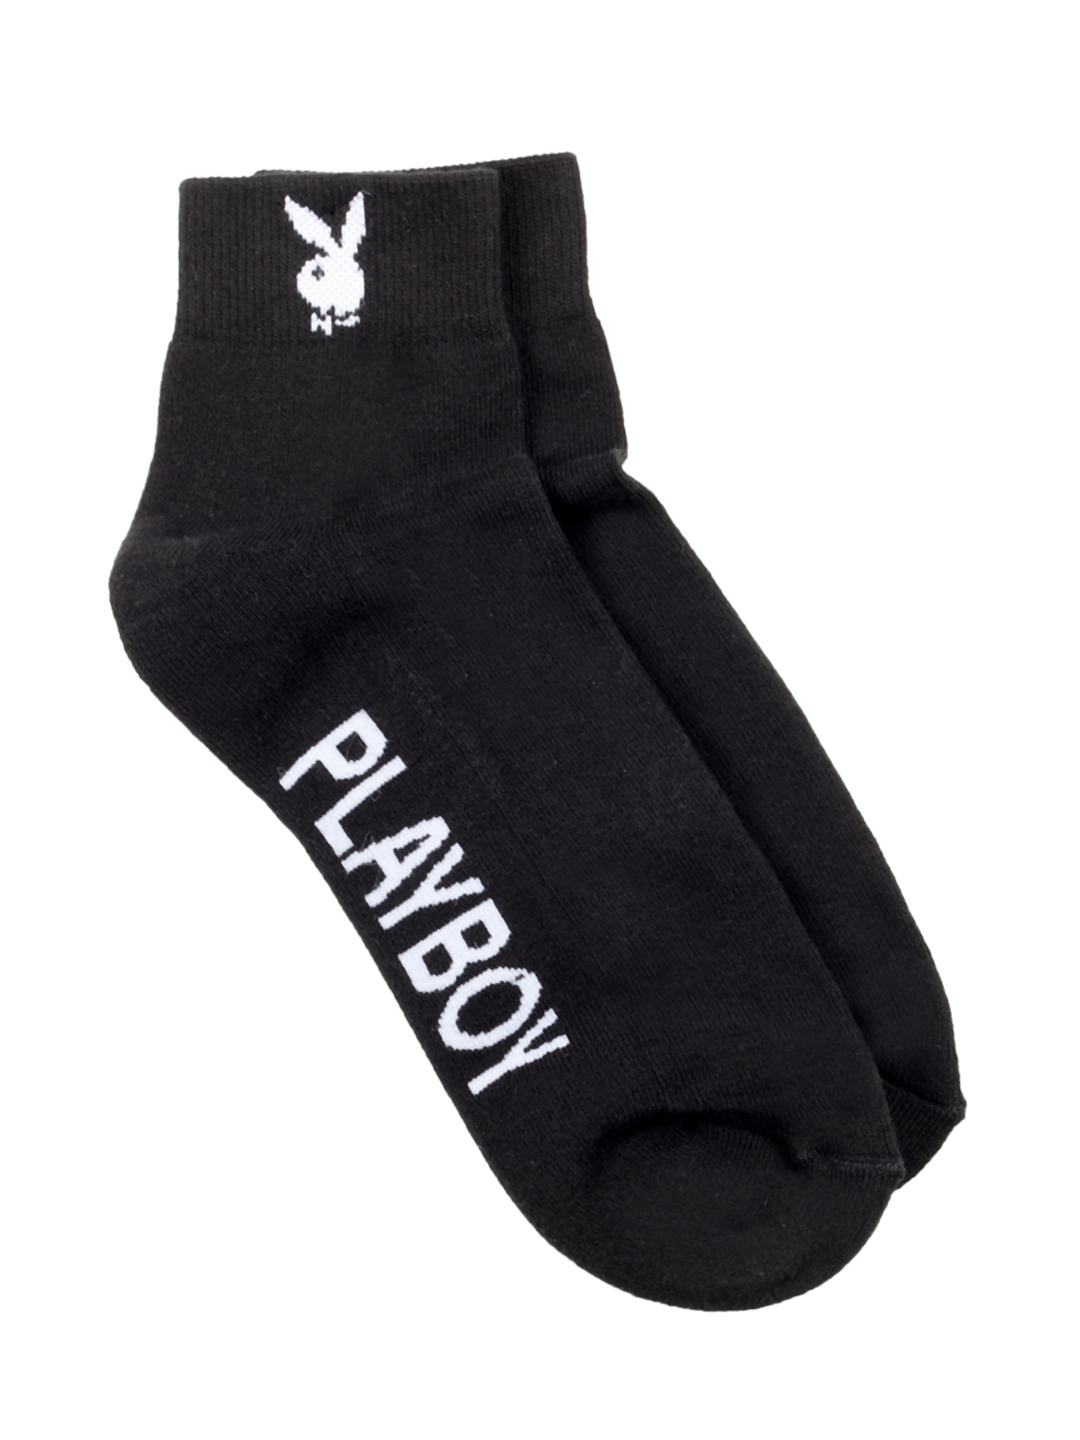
Playboy Men Black Socks
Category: Accessories / Socks / Socks
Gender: Men
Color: Black
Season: Summer 2016
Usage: Casual